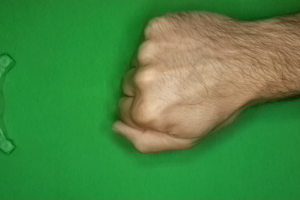
Label: rock